Dadu (Beijing)

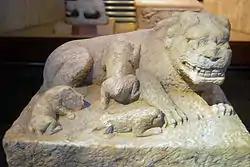
A sculpture of a lion with three cubs from Khanbaliq, discovered beneath the Ming-era city wall and now on display at the Beijing Stone Carving Museum

Despite the capture and renaming of the city by the Ming, the name "Daidu" remained in use among the Mongols of the Mongolia-based Northern Yuan dynasty. The lament of the last Yuan emperor, Toghon Temür, concerning the loss of Khanbaliq and Shangdu, is recorded in many Mongolian historical chronicles such as the "Altan Tobchi" and the "Asarayci Neretu-yin Teuke".